Ctenosaura

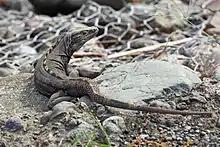
"Ctenosaura similis", Costa Rica

Ctenosaura is a lizard genus commonly known as spinytail iguanas or ctenosaurs. The genus is part of the large lizard family Iguanidae and is native to Mexico and Central America. The name is derived from two Greek words:, meaning "comb" (referring to the comblike spines on the lizard's back and tail), and, meaning "lizard".